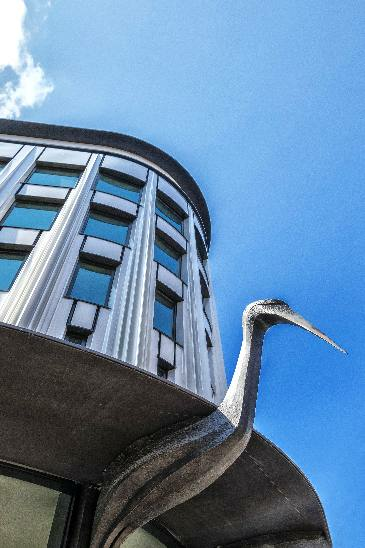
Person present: No